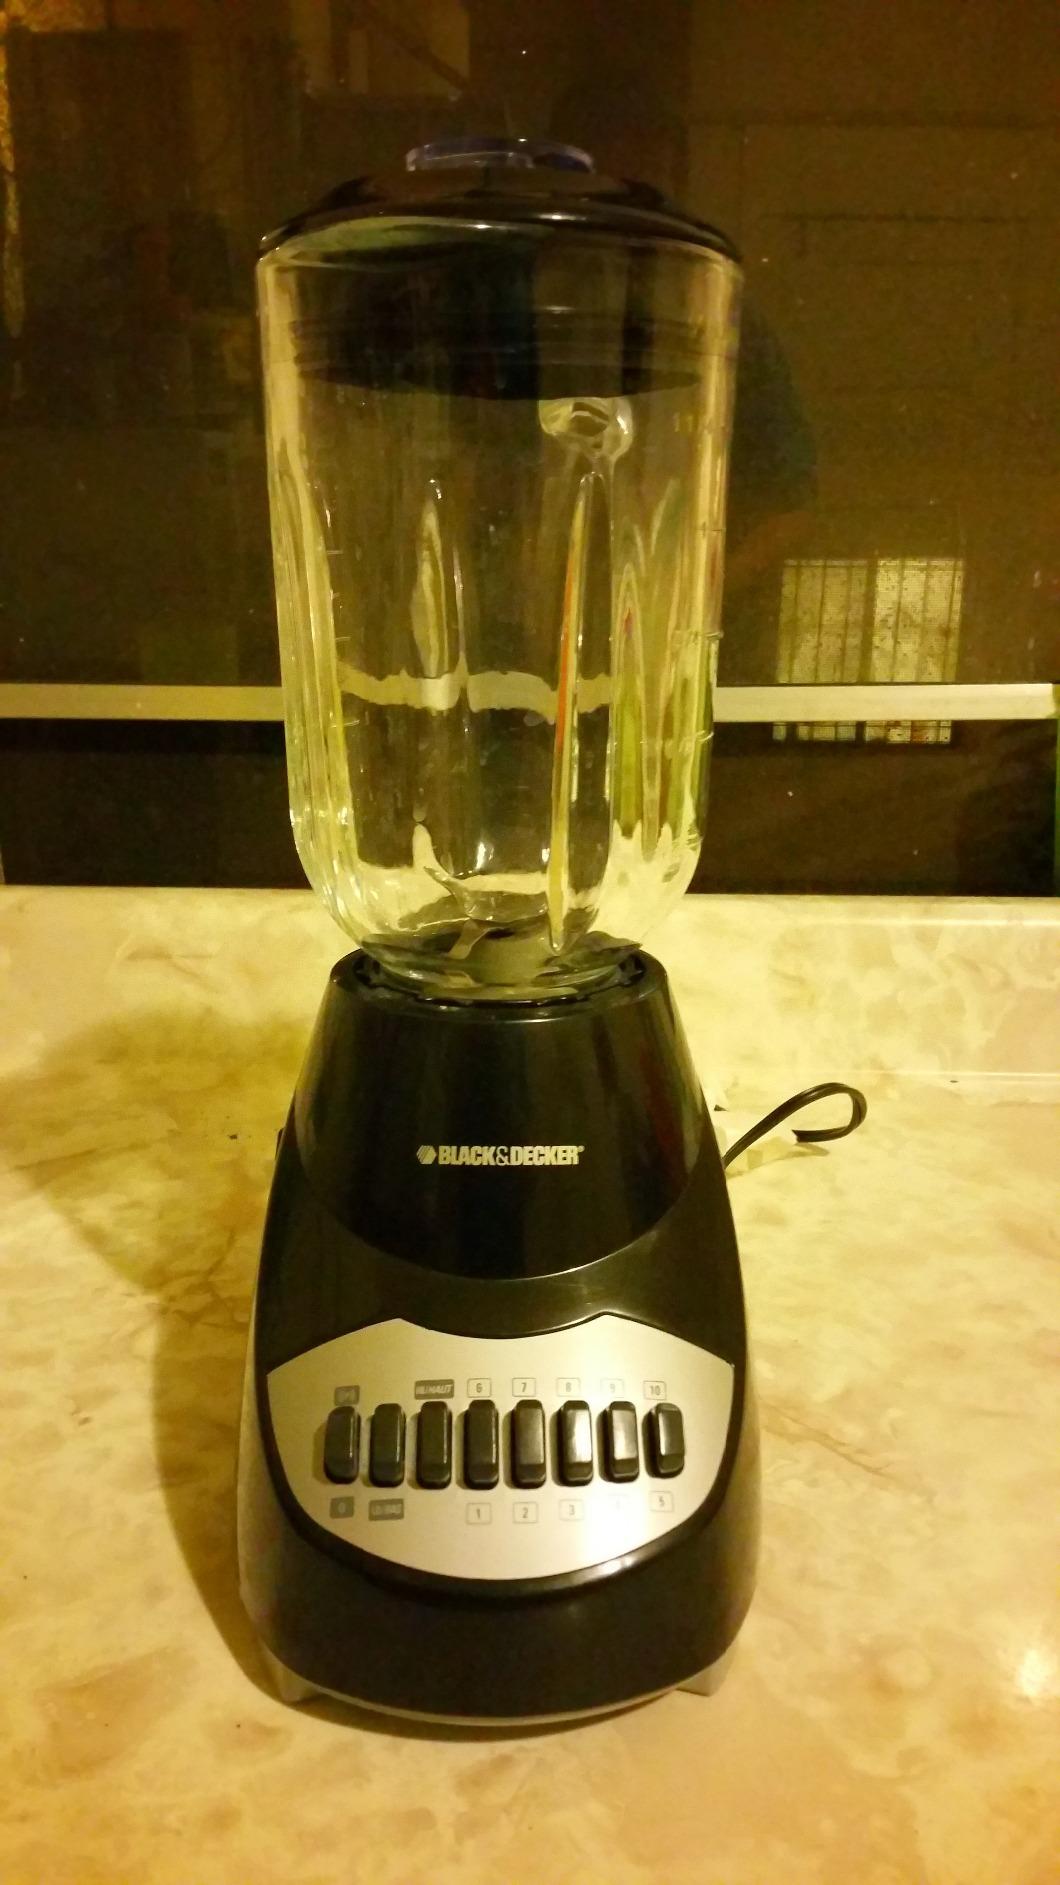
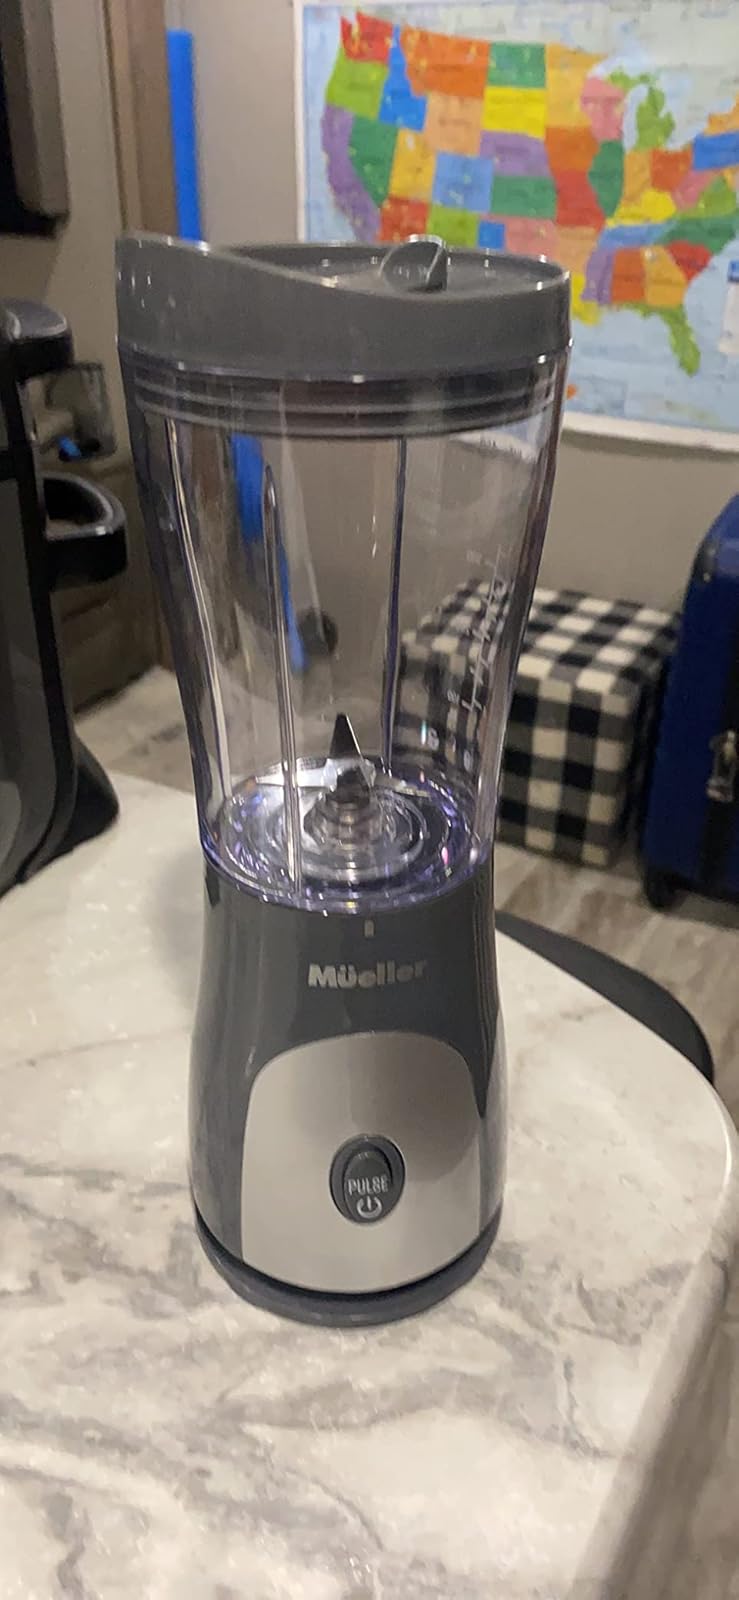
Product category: items_blender
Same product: no